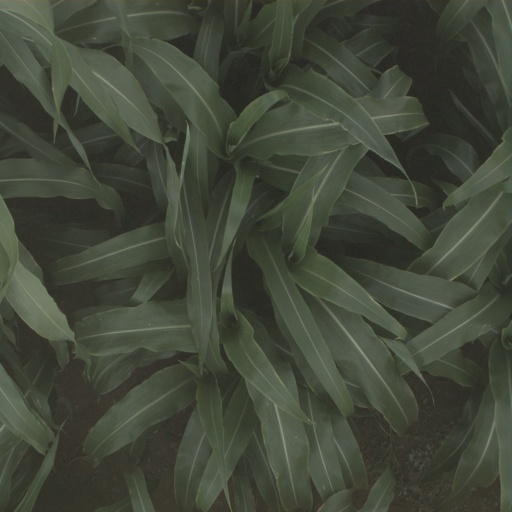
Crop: sorghum